Bells of Rosarita

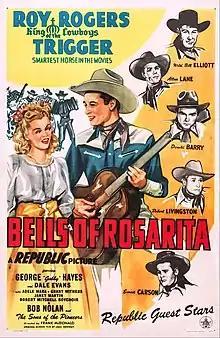
Theatrical poster

Bells of Rosarita is a 1945 American musical Western film starring Roy Rogers and directed by Frank McDonald.